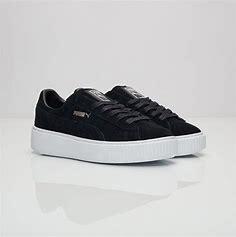
Brand: Puma
Model: Suede Platform